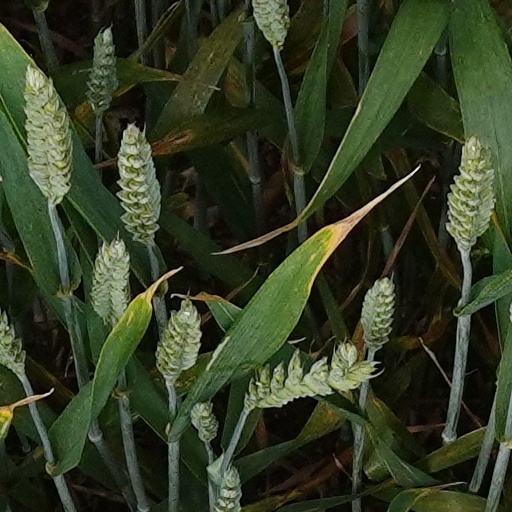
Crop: wheat